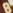
Number: 8